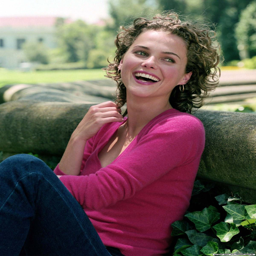
growing short curly hair out is so tough but actor did like a champ